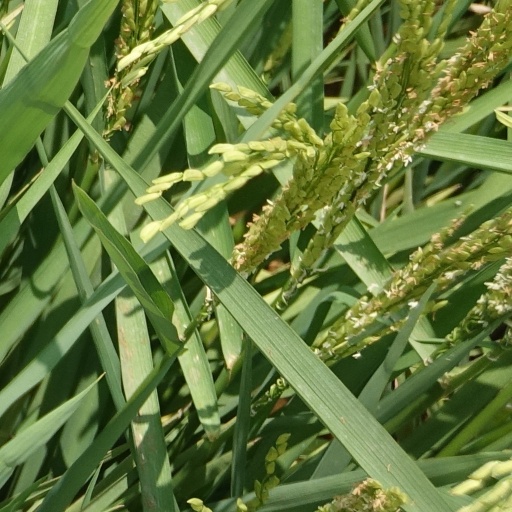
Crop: rice